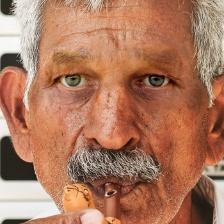
Label: faces